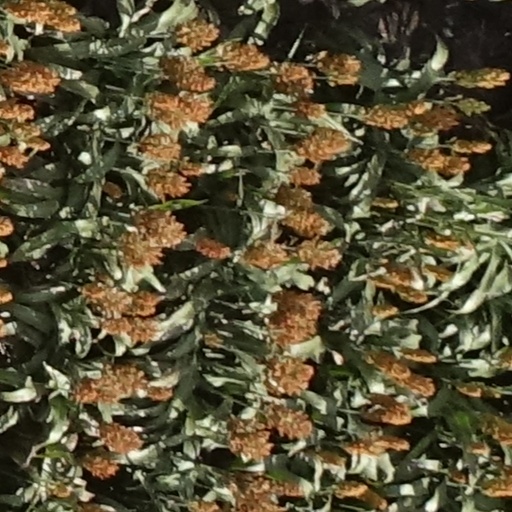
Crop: sorghum